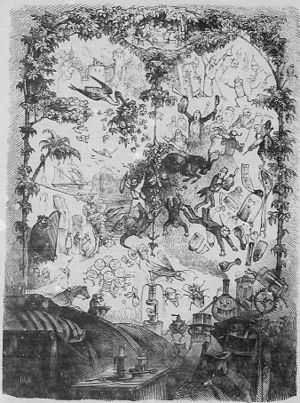
Carl Reinhardt est un peintre, auteur, graphiste et caricaturiste allemand.